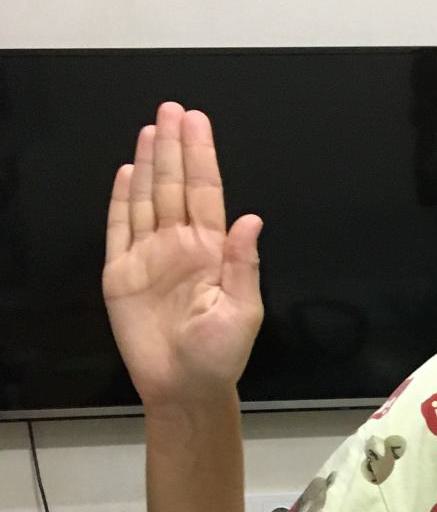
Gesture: stop